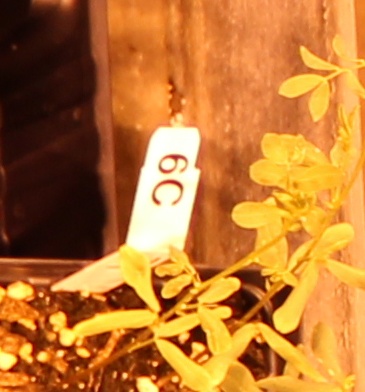
Label: Lentil